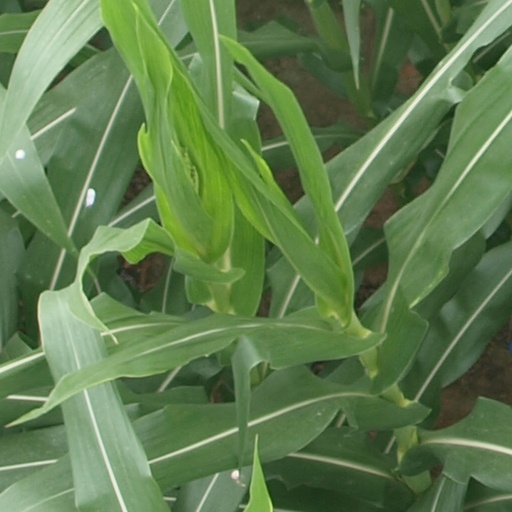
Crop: maize; corn